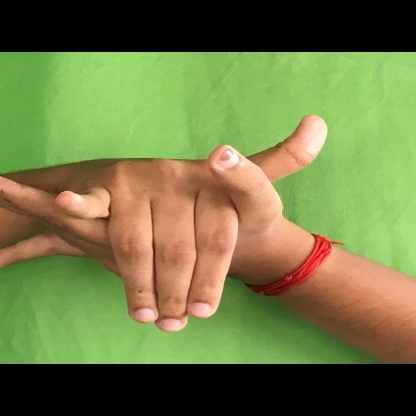
Mudra: Kurma